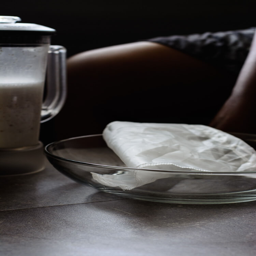
food from biological species - preparing to strain the coconut milk